Wet markets in Hong Kong

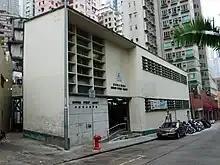
The building that housed the former Bridges Street Market in Hong Kong

On 16 May 1842, Central Market was opened in a central position on Queen's Road in Hong Kong. In this market, people could find all kinds of meat, fruit and vegetables, poultry, salt fish, fresh fish, weighing rooms and money changers.